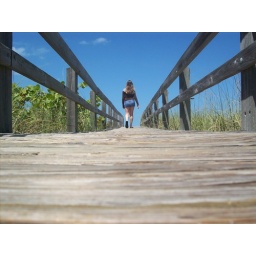
u could be on the busiest street in the world but u feel like your walking on a road to no where.